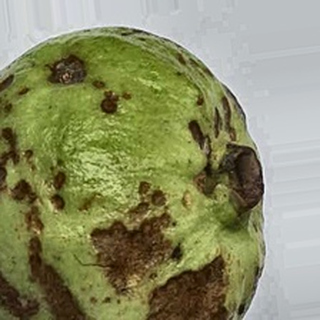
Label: guava_anthracnose